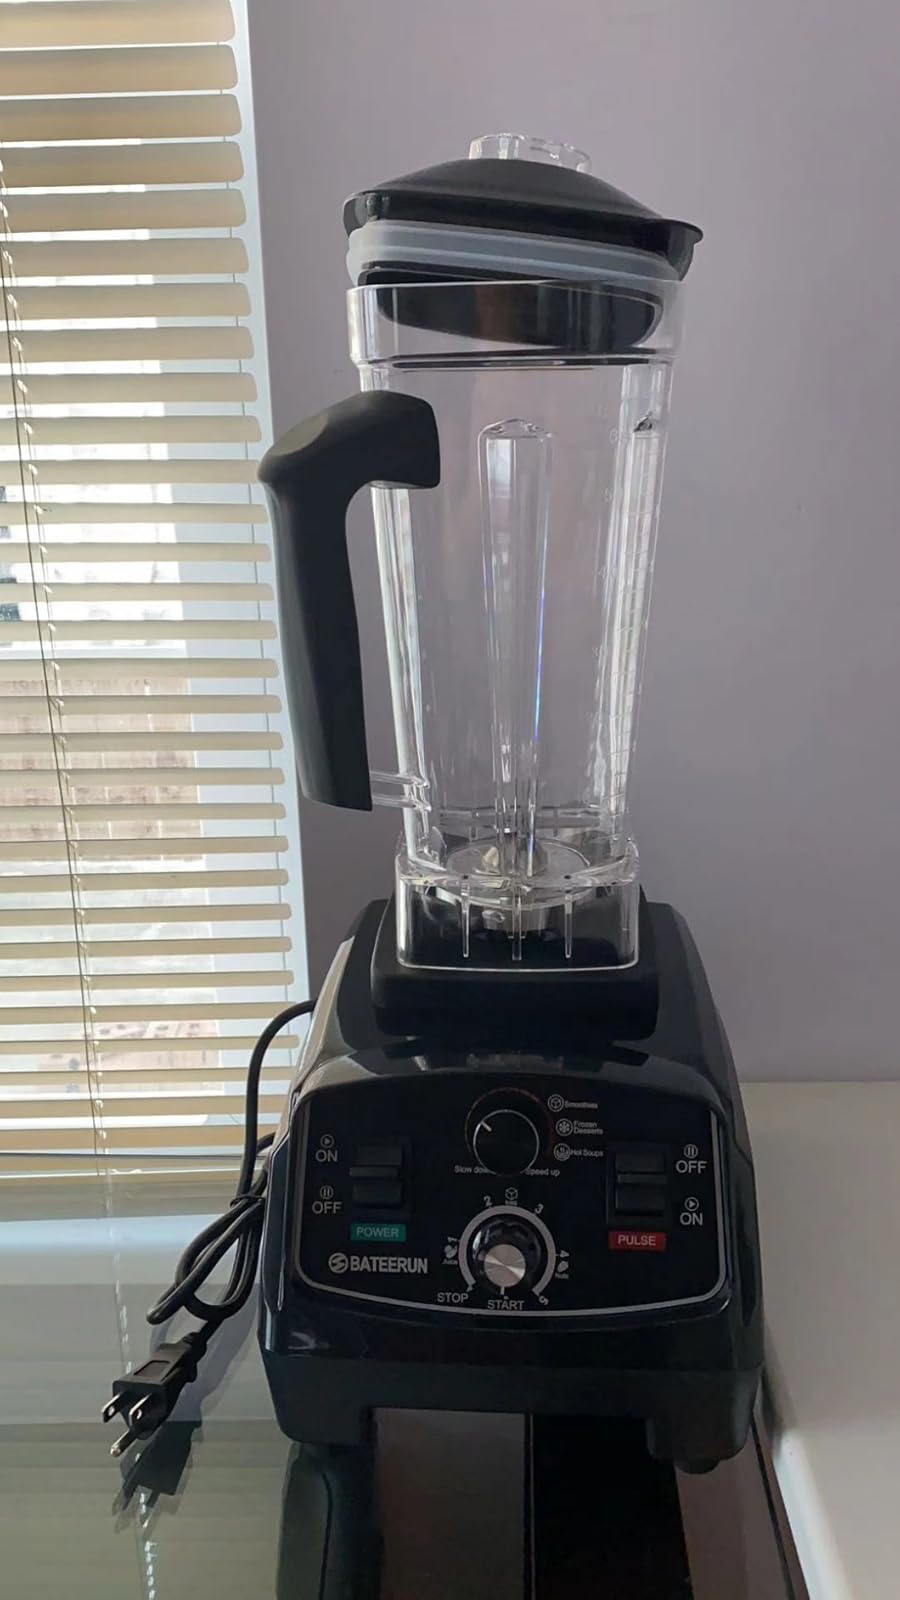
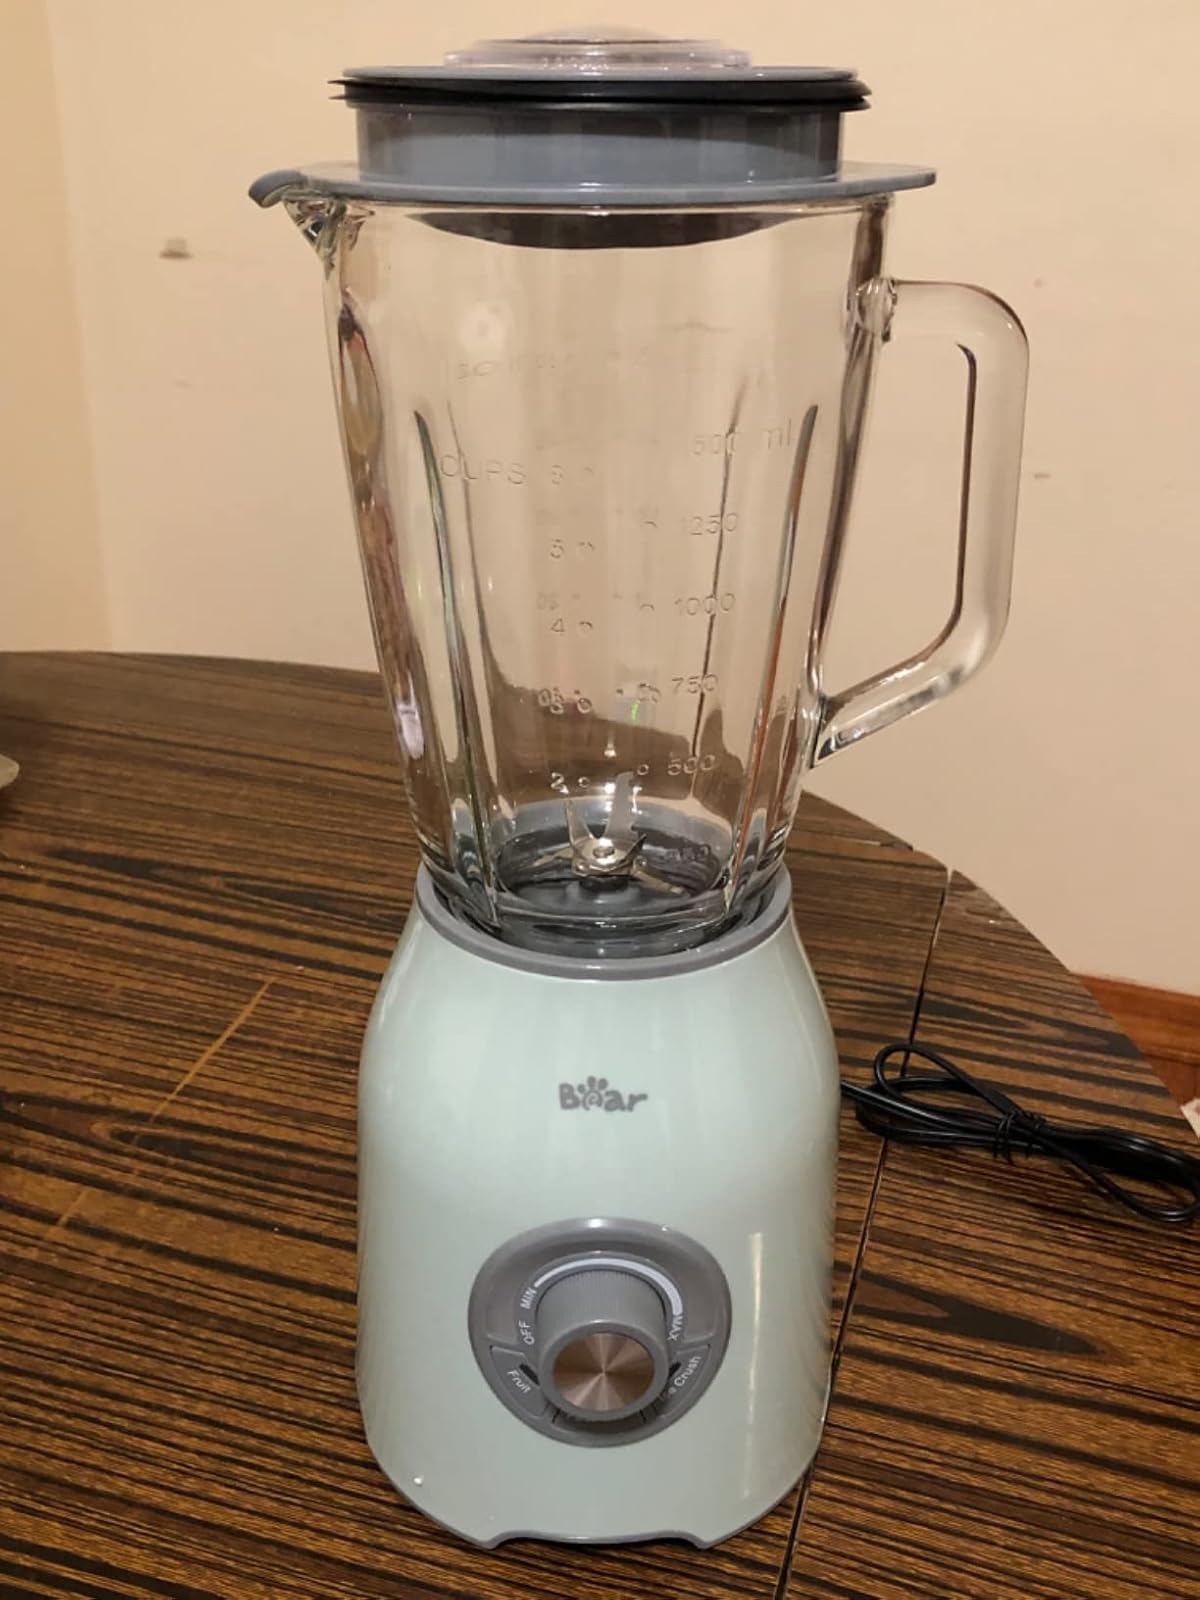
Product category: items_blender
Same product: no